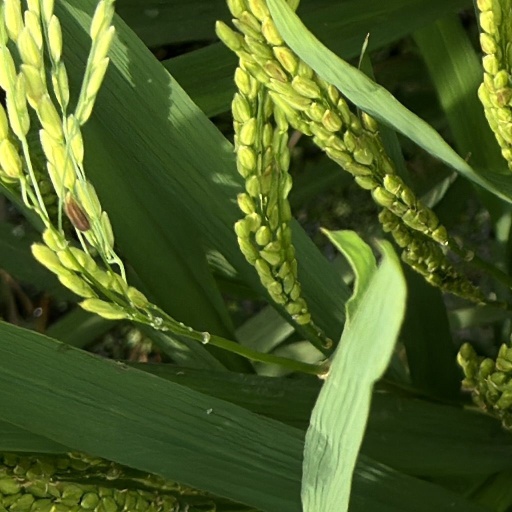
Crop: rice